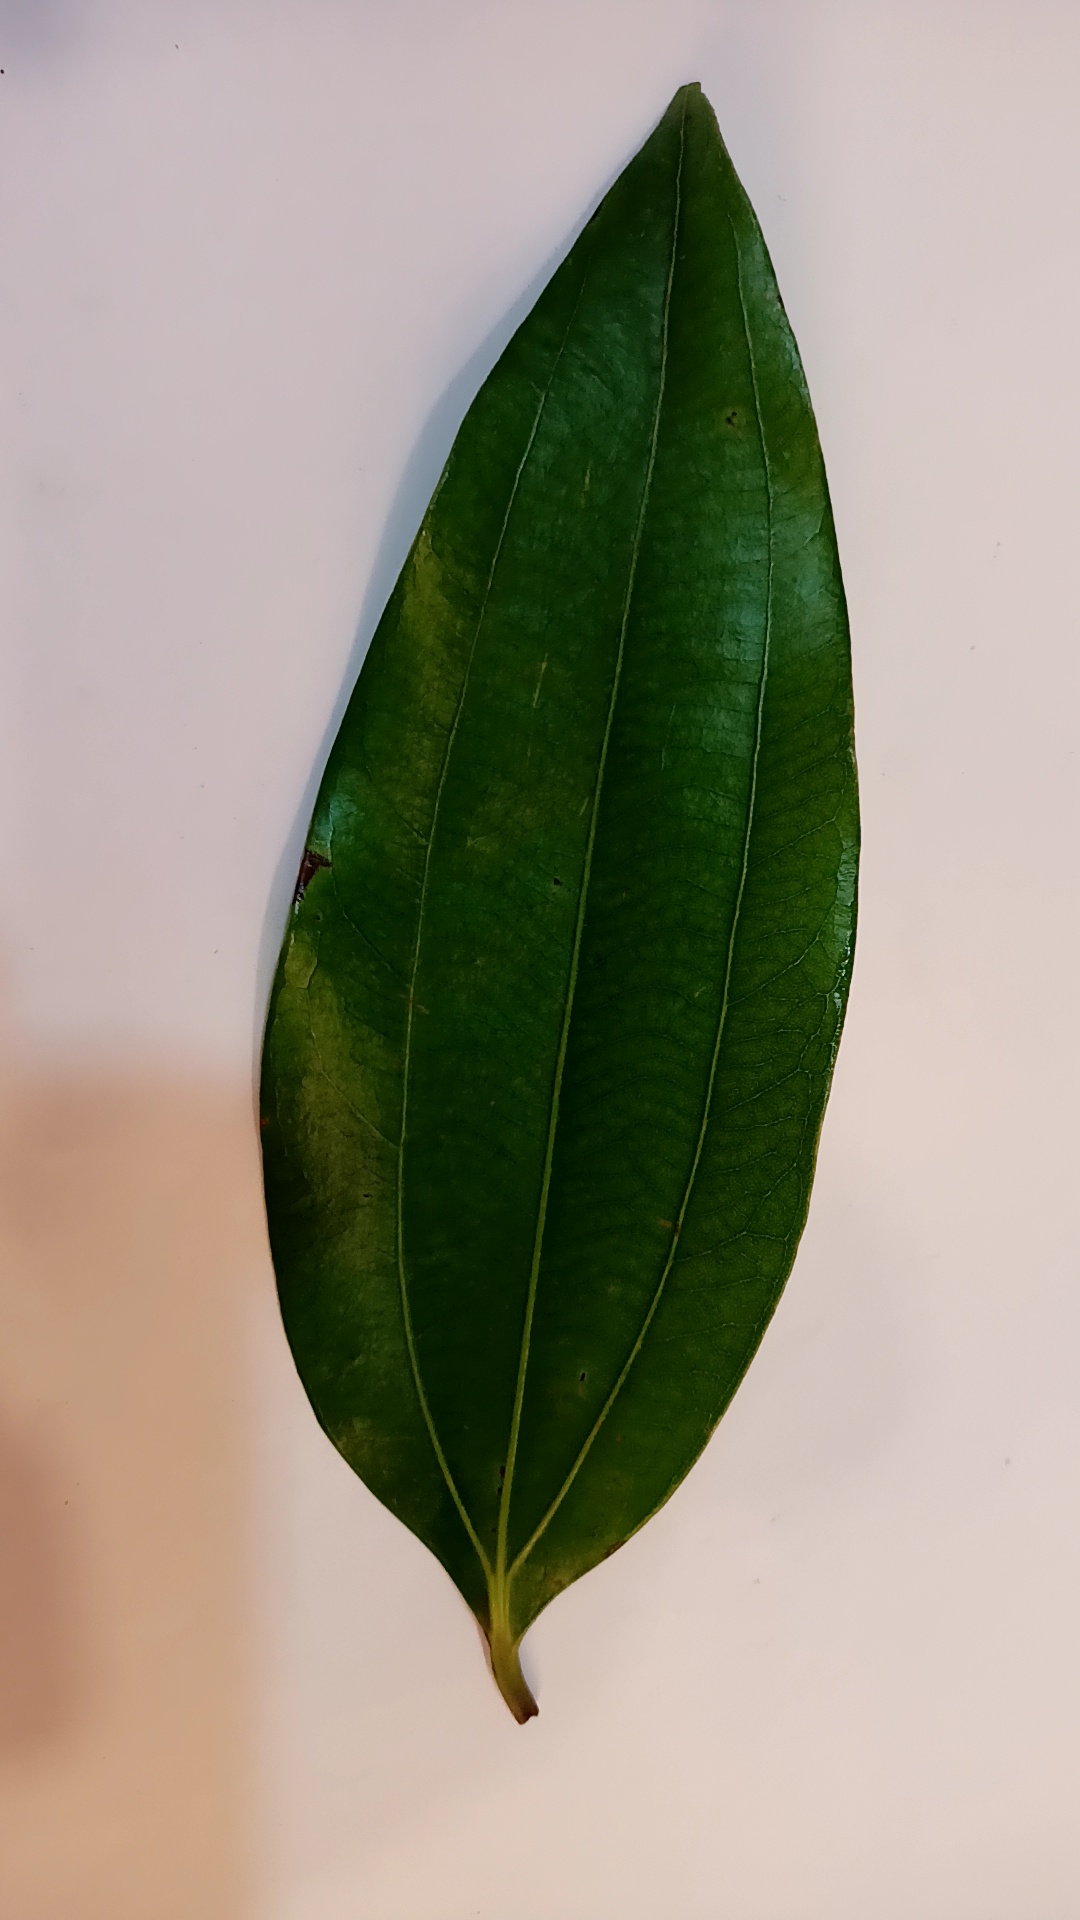
Label: Healthy